Answer in natural language. Considering the relative positions, is Doorway (marked C) above or below white rectangular dining table (marked B)? Choose between the following options: above or below
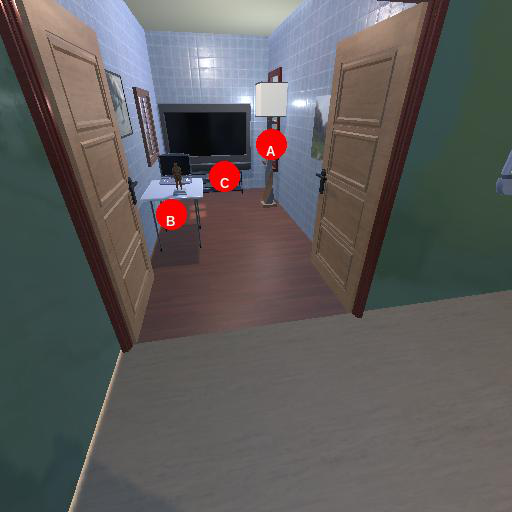
<answer>below</answer>